Randall and Hopkirk (Deceased)

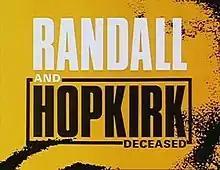

Randall and Hopkirk (Deceased) is a British private detective television series, starring Mike Pratt and Kenneth Cope respectively as the private detectives Jeff Randall and Marty Hopkirk. The series was created by Dennis Spooner and produced by Monty Berman, and was first broadcast in 1969 and 1970. In the United States, it was given the title My Partner the Ghost.